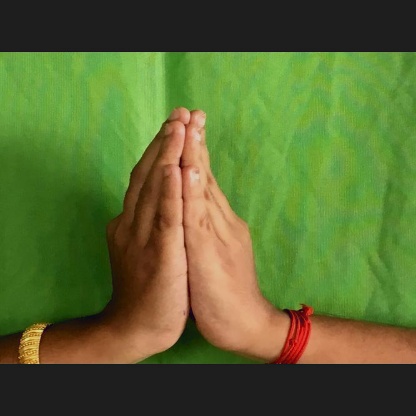
Mudra: Anjali